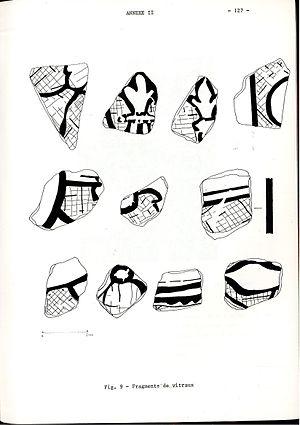
fragments de vitraux découverts lors des fouilles d'aout 1989
L’abbaye Sainte-Marie de Gourdon est une ancienne abbaye cistercienne, fondée au XIIIᵉ siècle par les moines de l'abbaye d'Aubazine, et qui était située sur le territoire de la commune de Léobard, dans le Lot.